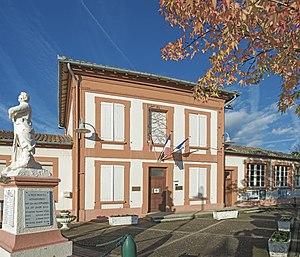
Le Born est une commune française située dans le sud-ouest de la France, dans le département de la Haute-Garonne, en région Occitanie. C'est la commune la plus au nord du département. Elle est située aux limites des départements de Tarn-et-Garonne et du Tarn, à proximité directe de Villemur-sur-Tarn, dans l'aire urbaine de Toulouse.